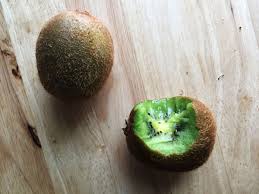
Label: Kiwi